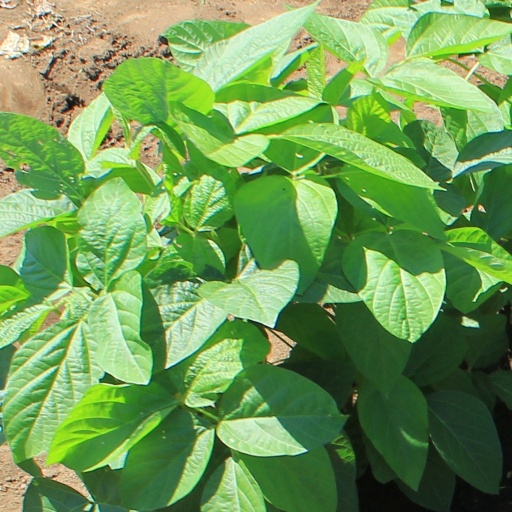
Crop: soybean